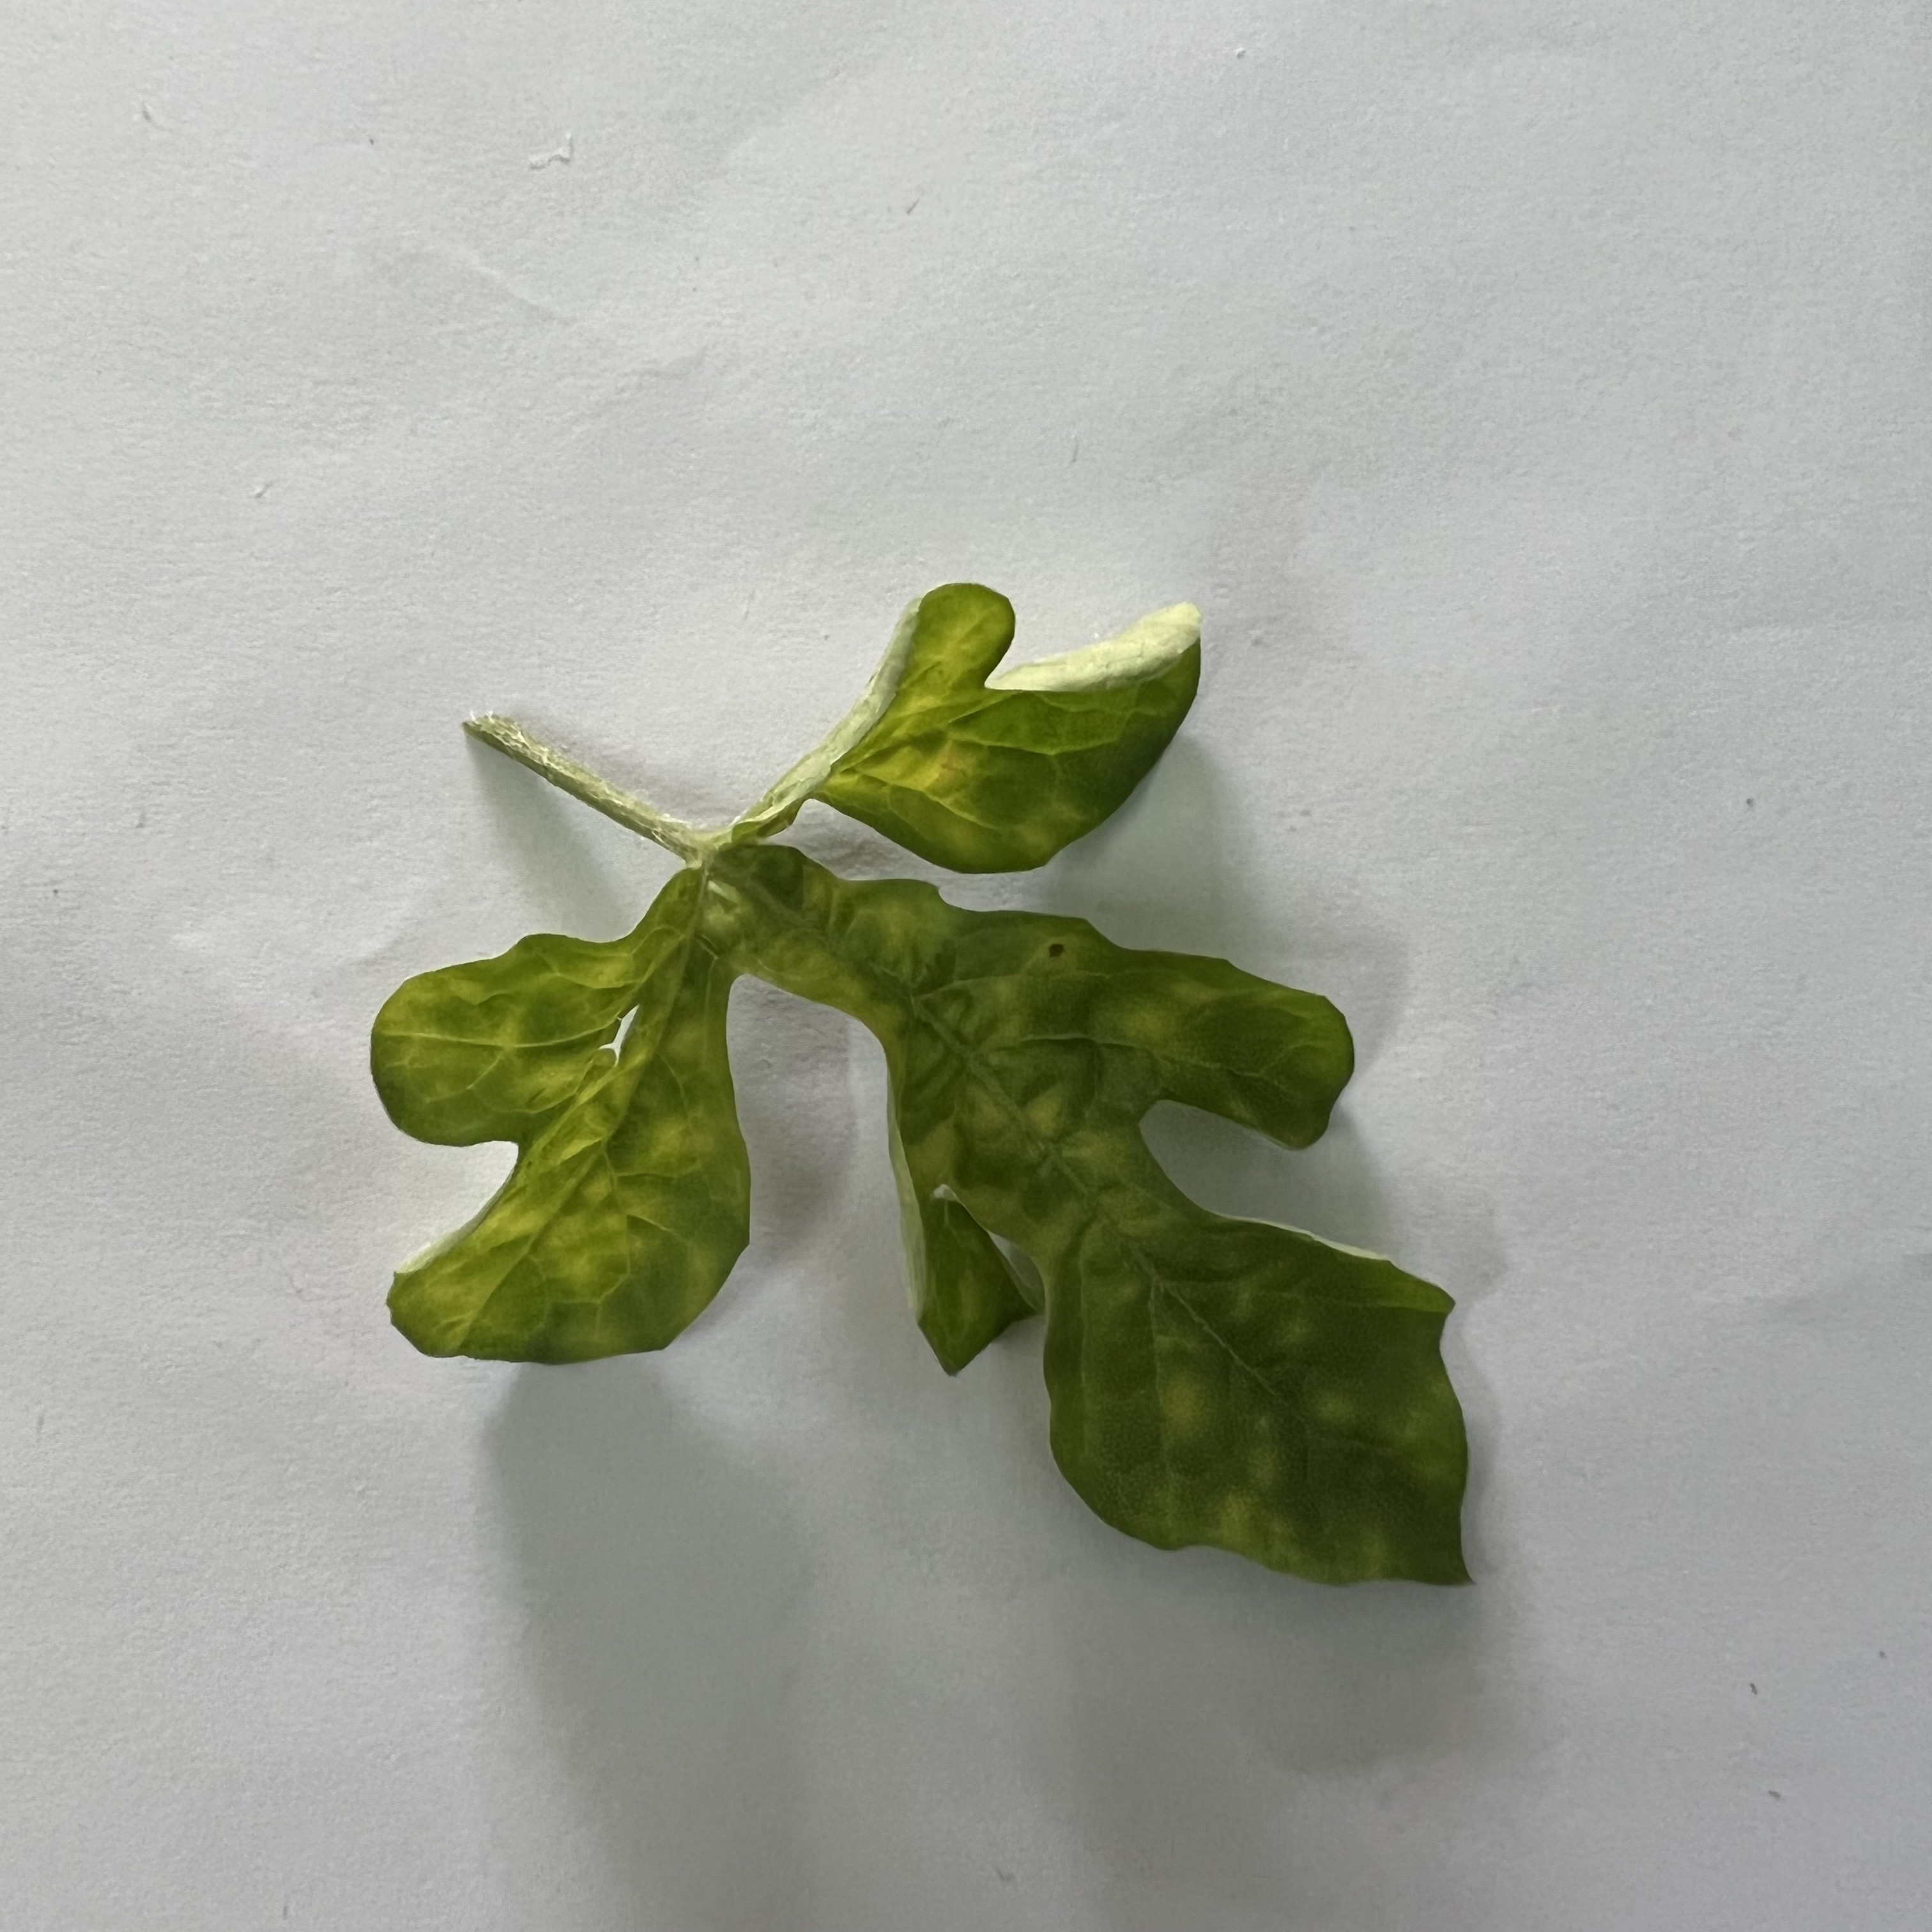
Label: Mosaic_Virus